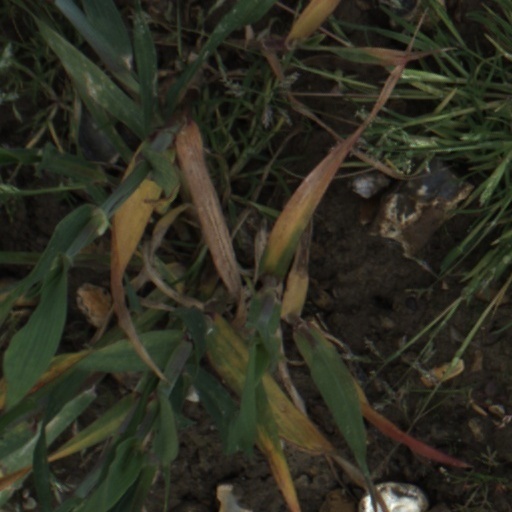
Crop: wheat